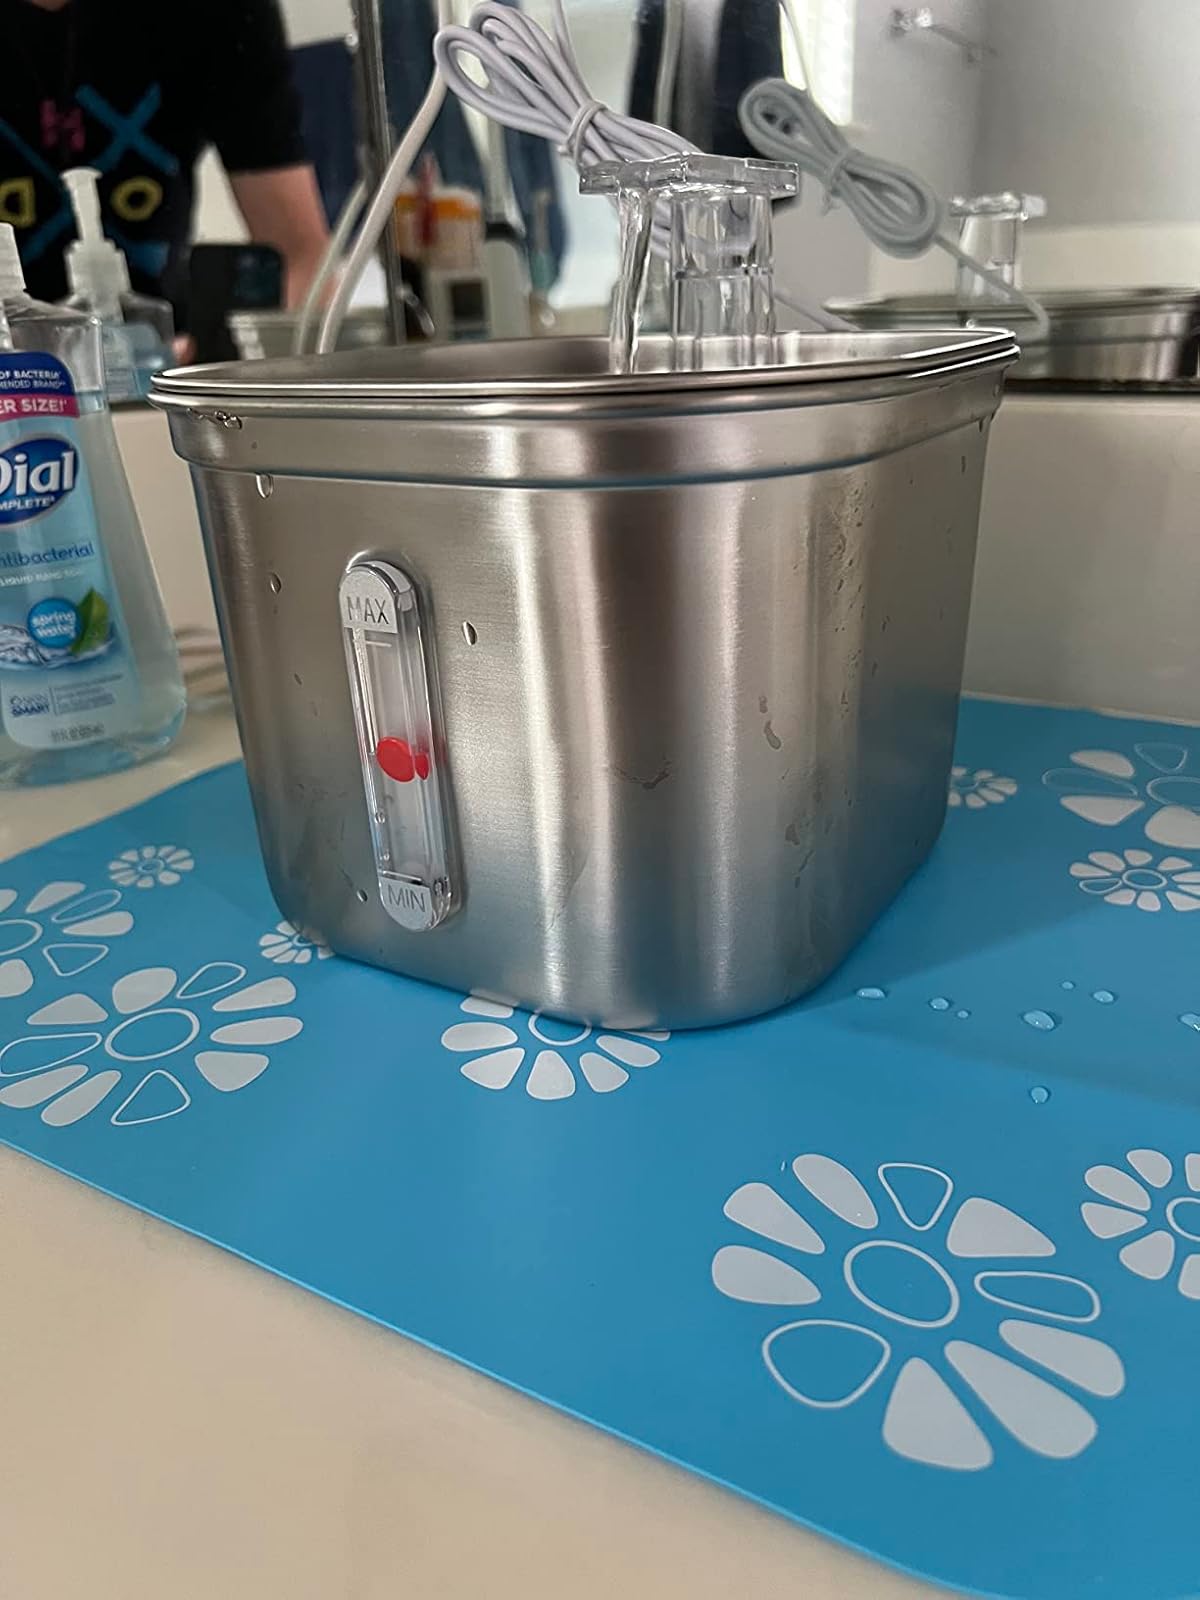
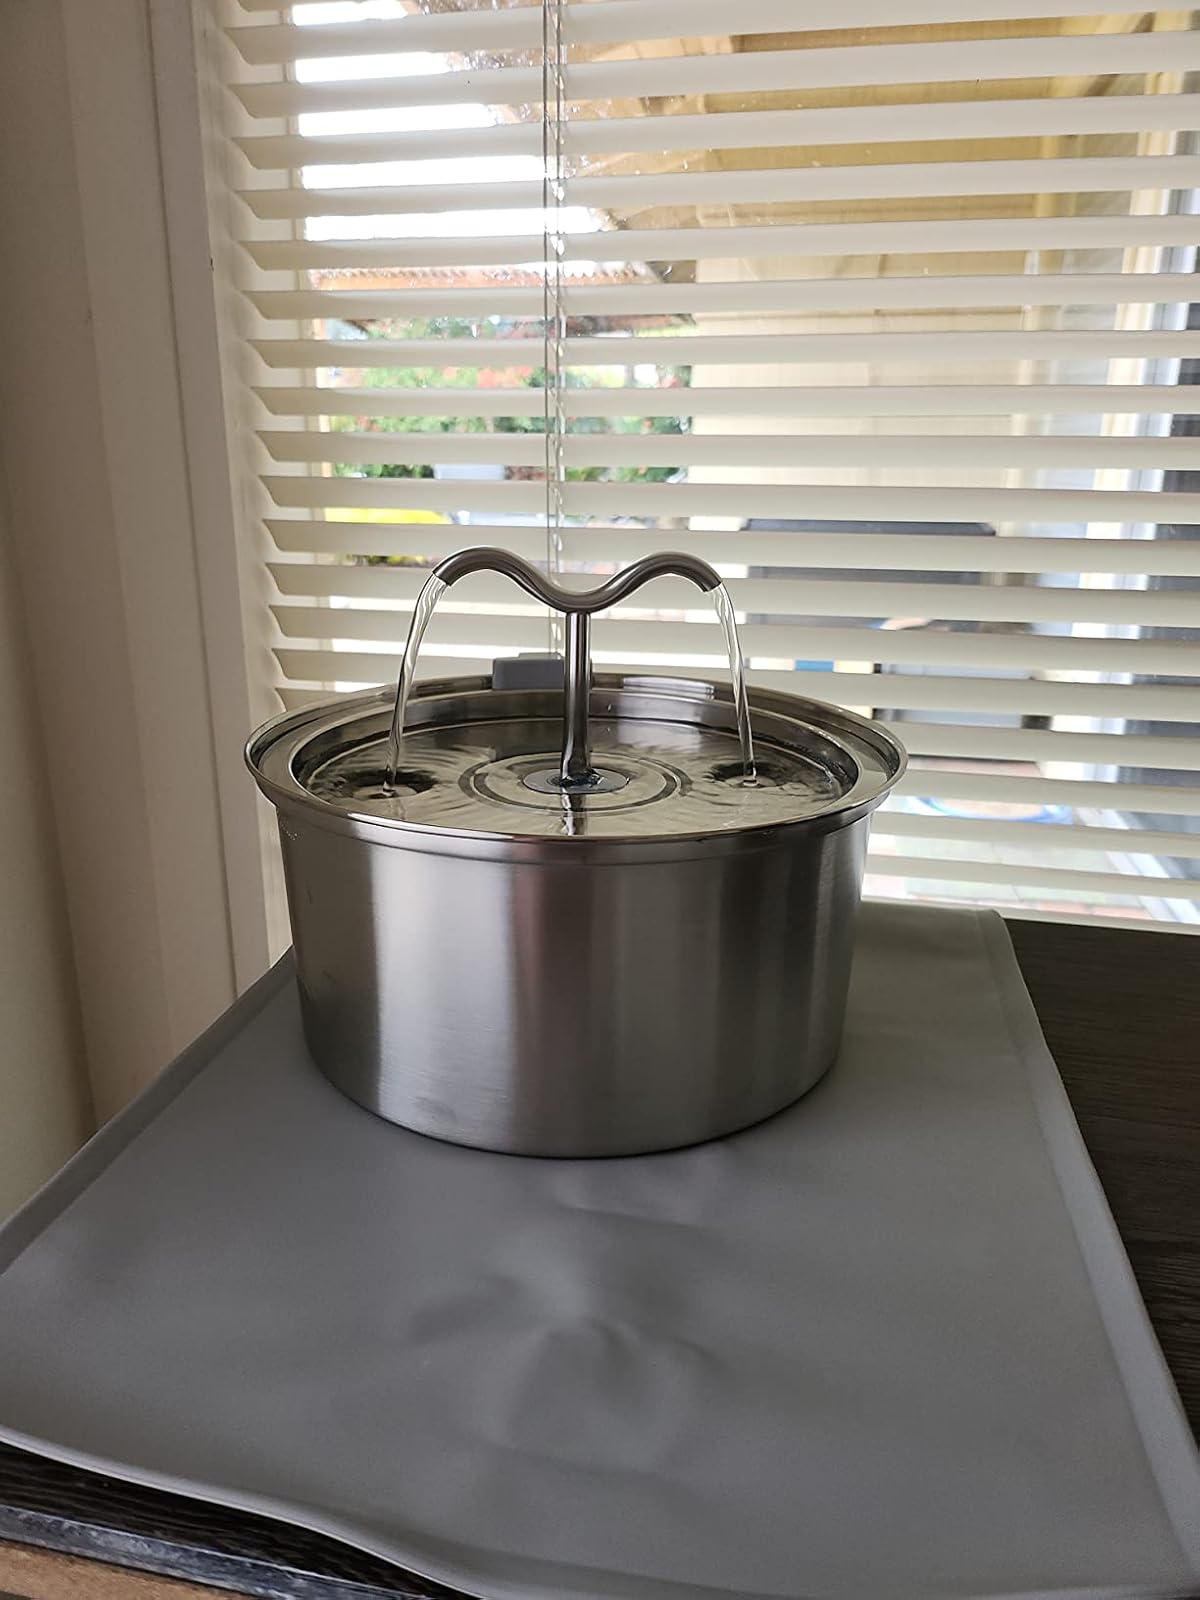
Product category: items_bowl
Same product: no